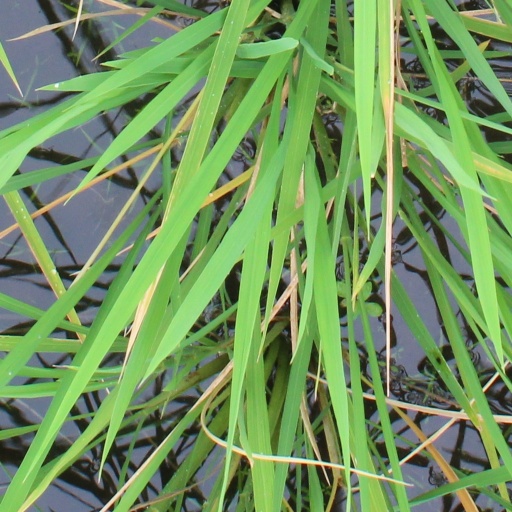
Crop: rice